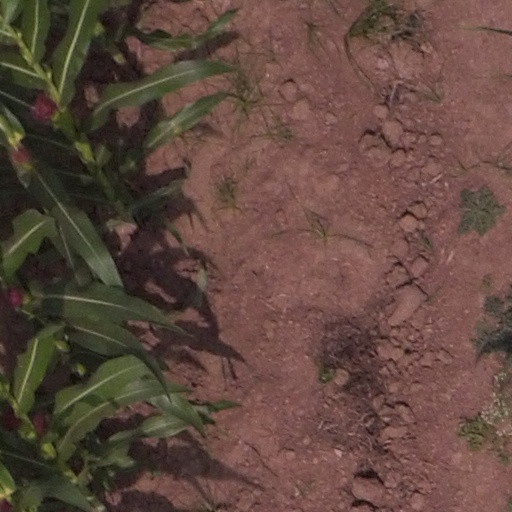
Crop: maize; corn